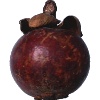
Label: mangostan